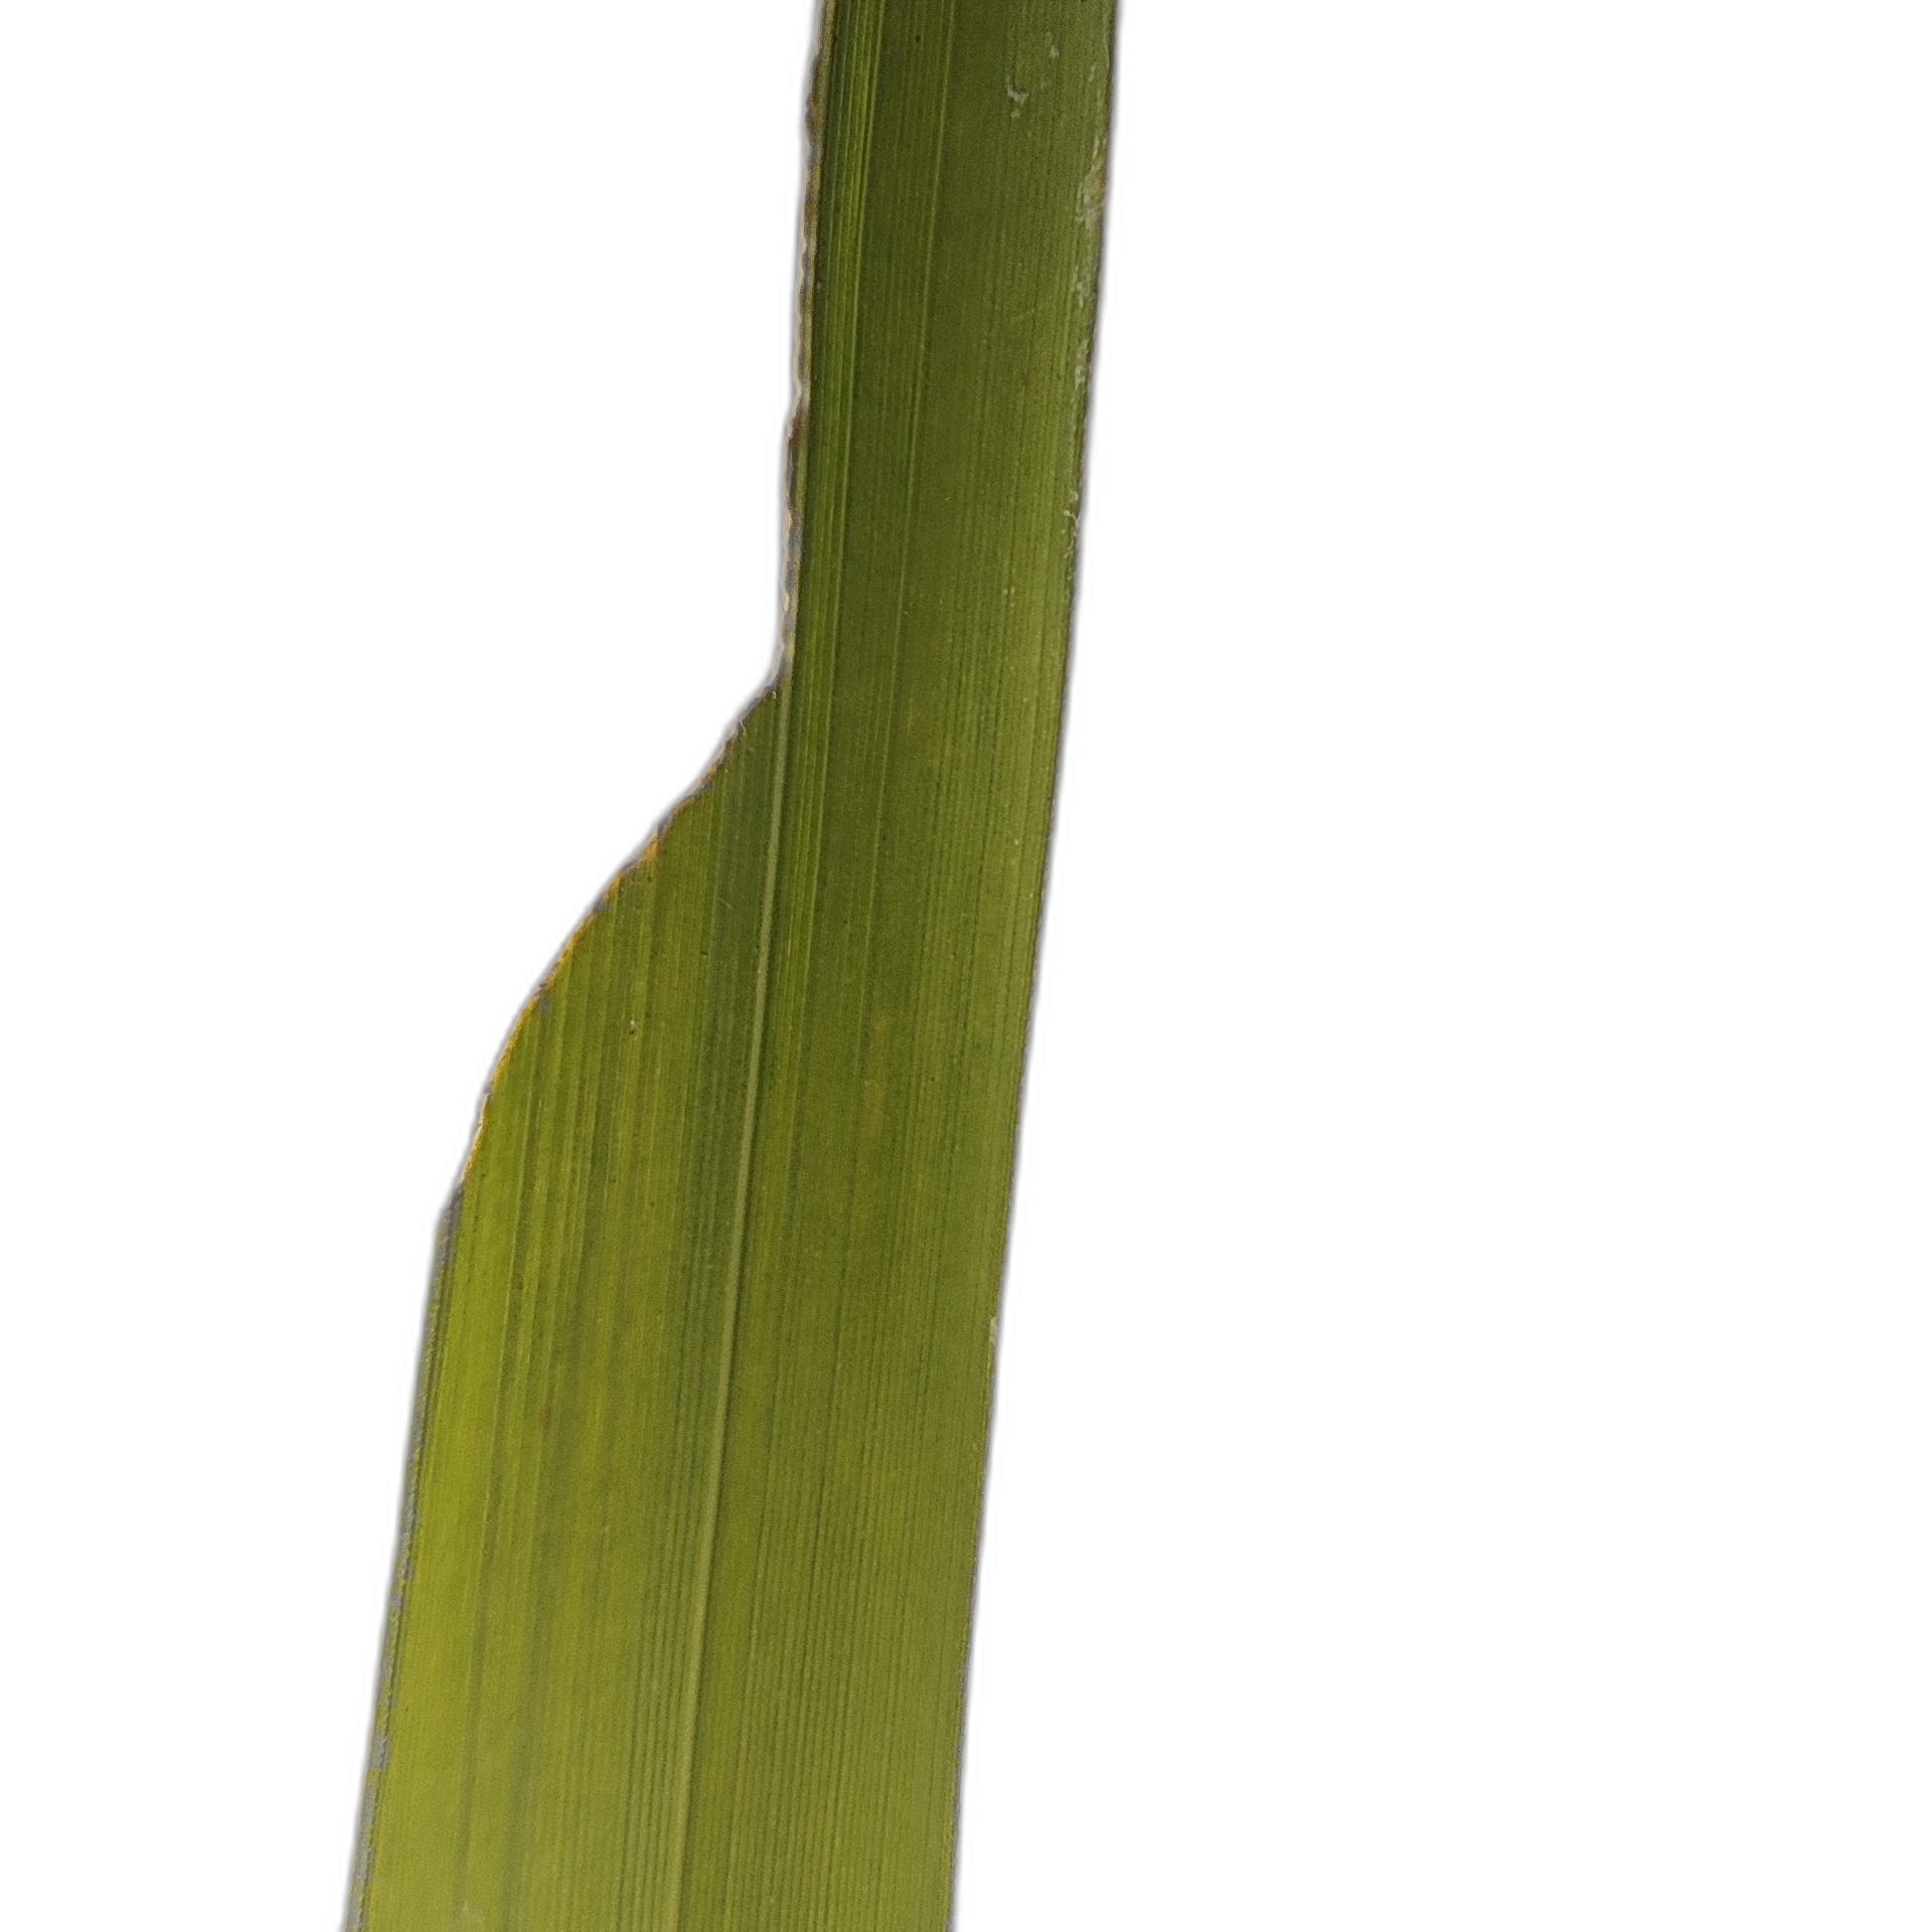
Label: Insect